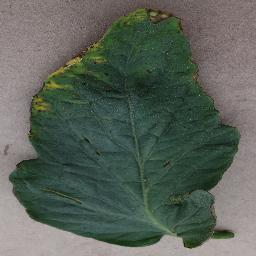
Label: Tomato___Bacterial_spot